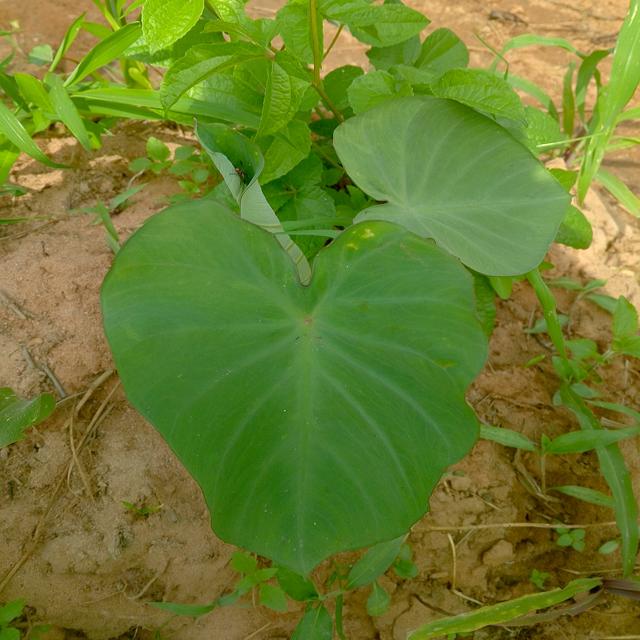
Label: Healthy